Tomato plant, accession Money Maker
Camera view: vertical (180 deg); turntable rotation: 90 degrees
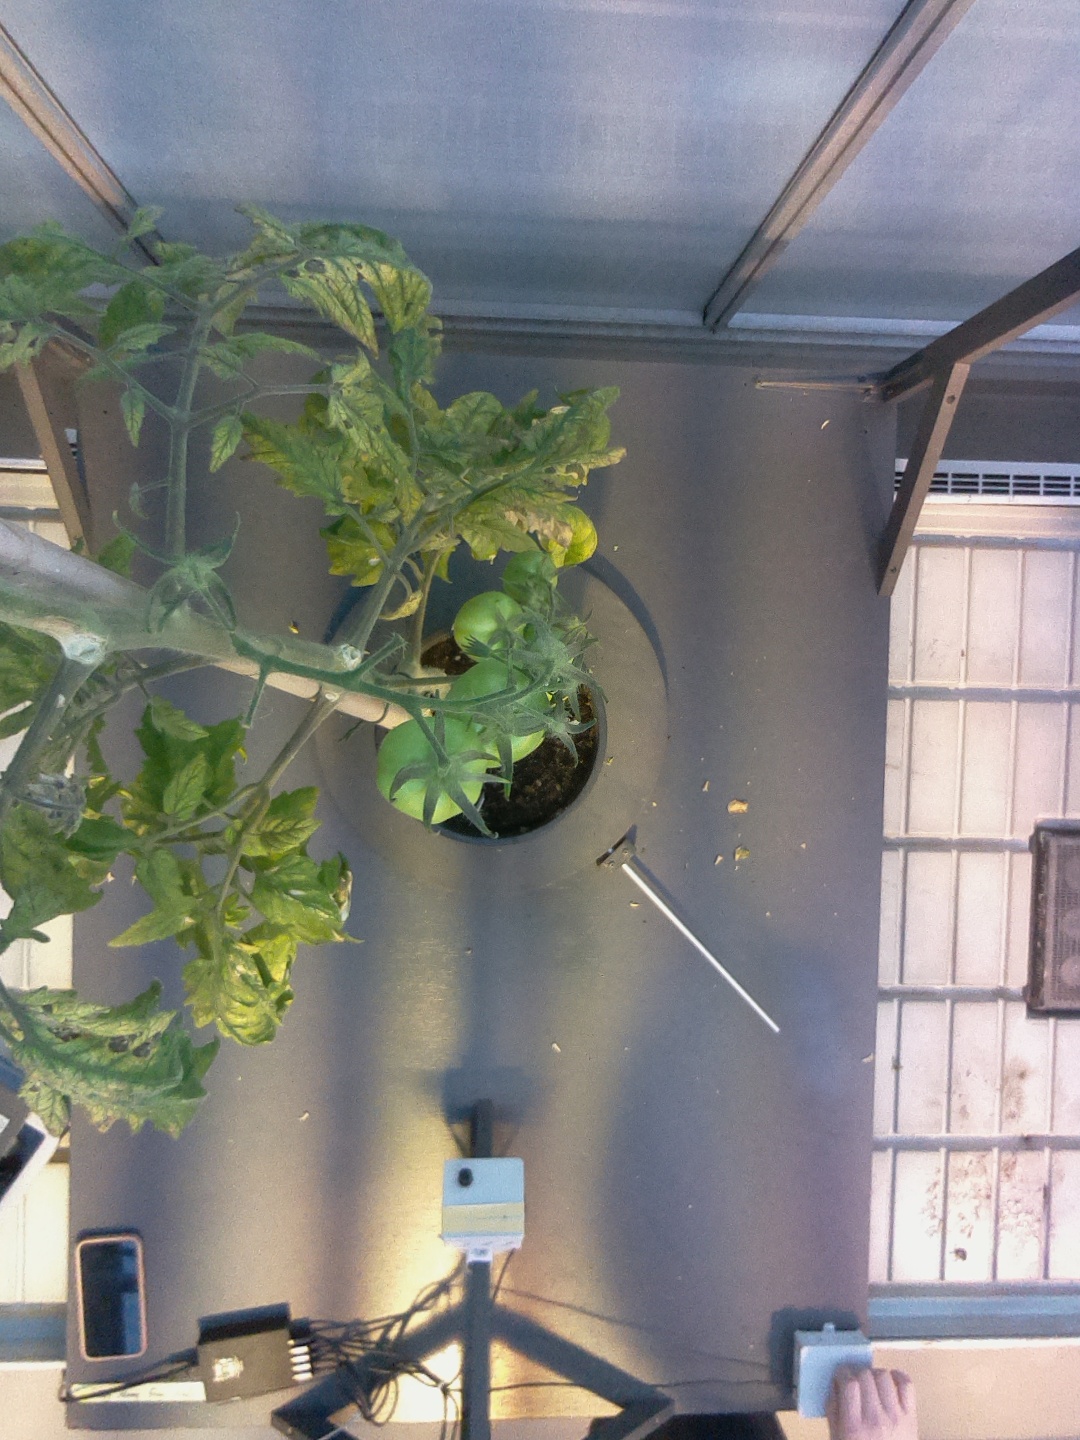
BBCH growth stage 79: 90% -100% of final fruit size